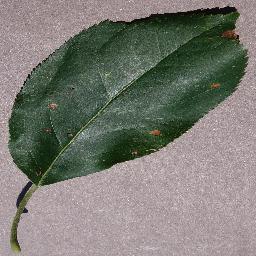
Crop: apple
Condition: black_rot